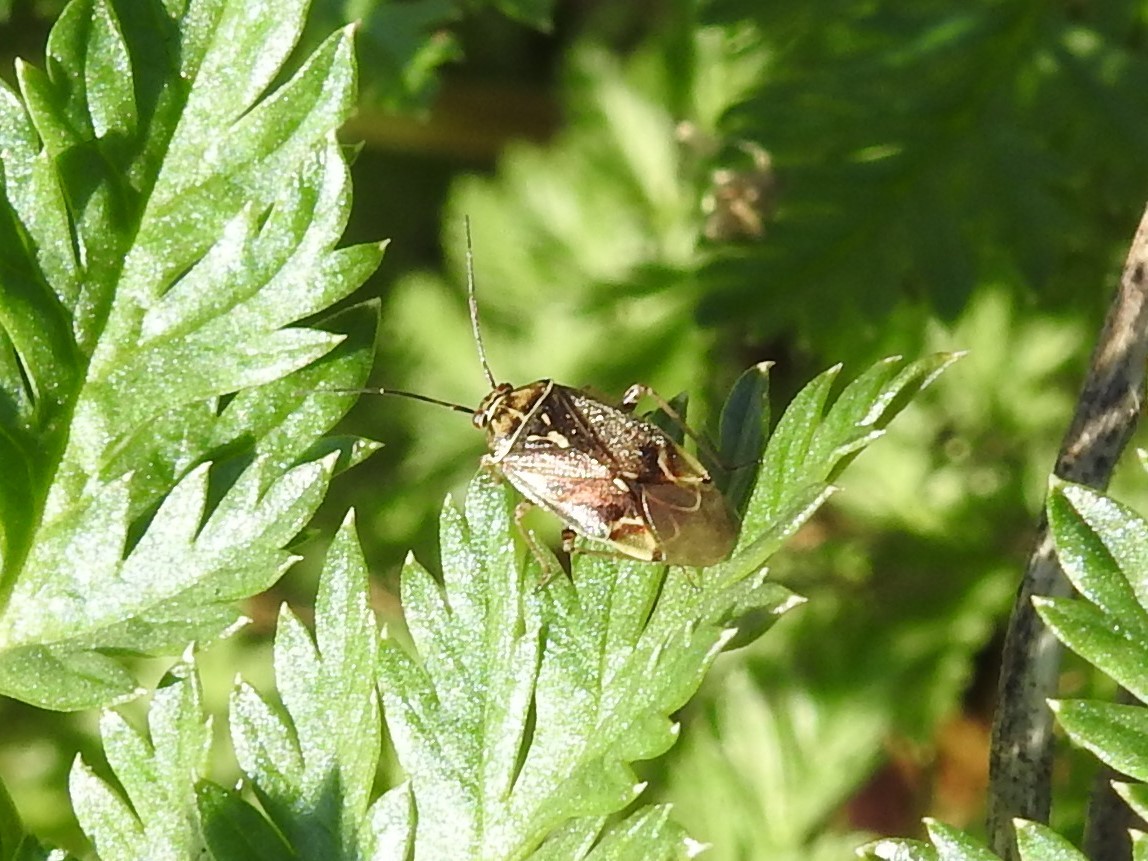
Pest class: lygus_bug